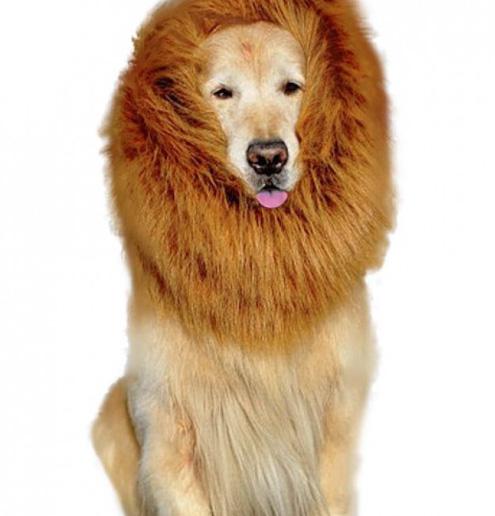
clothes for big dogs are hard to find -- so we rounded up some winners for you
Relation: Subjective, Story